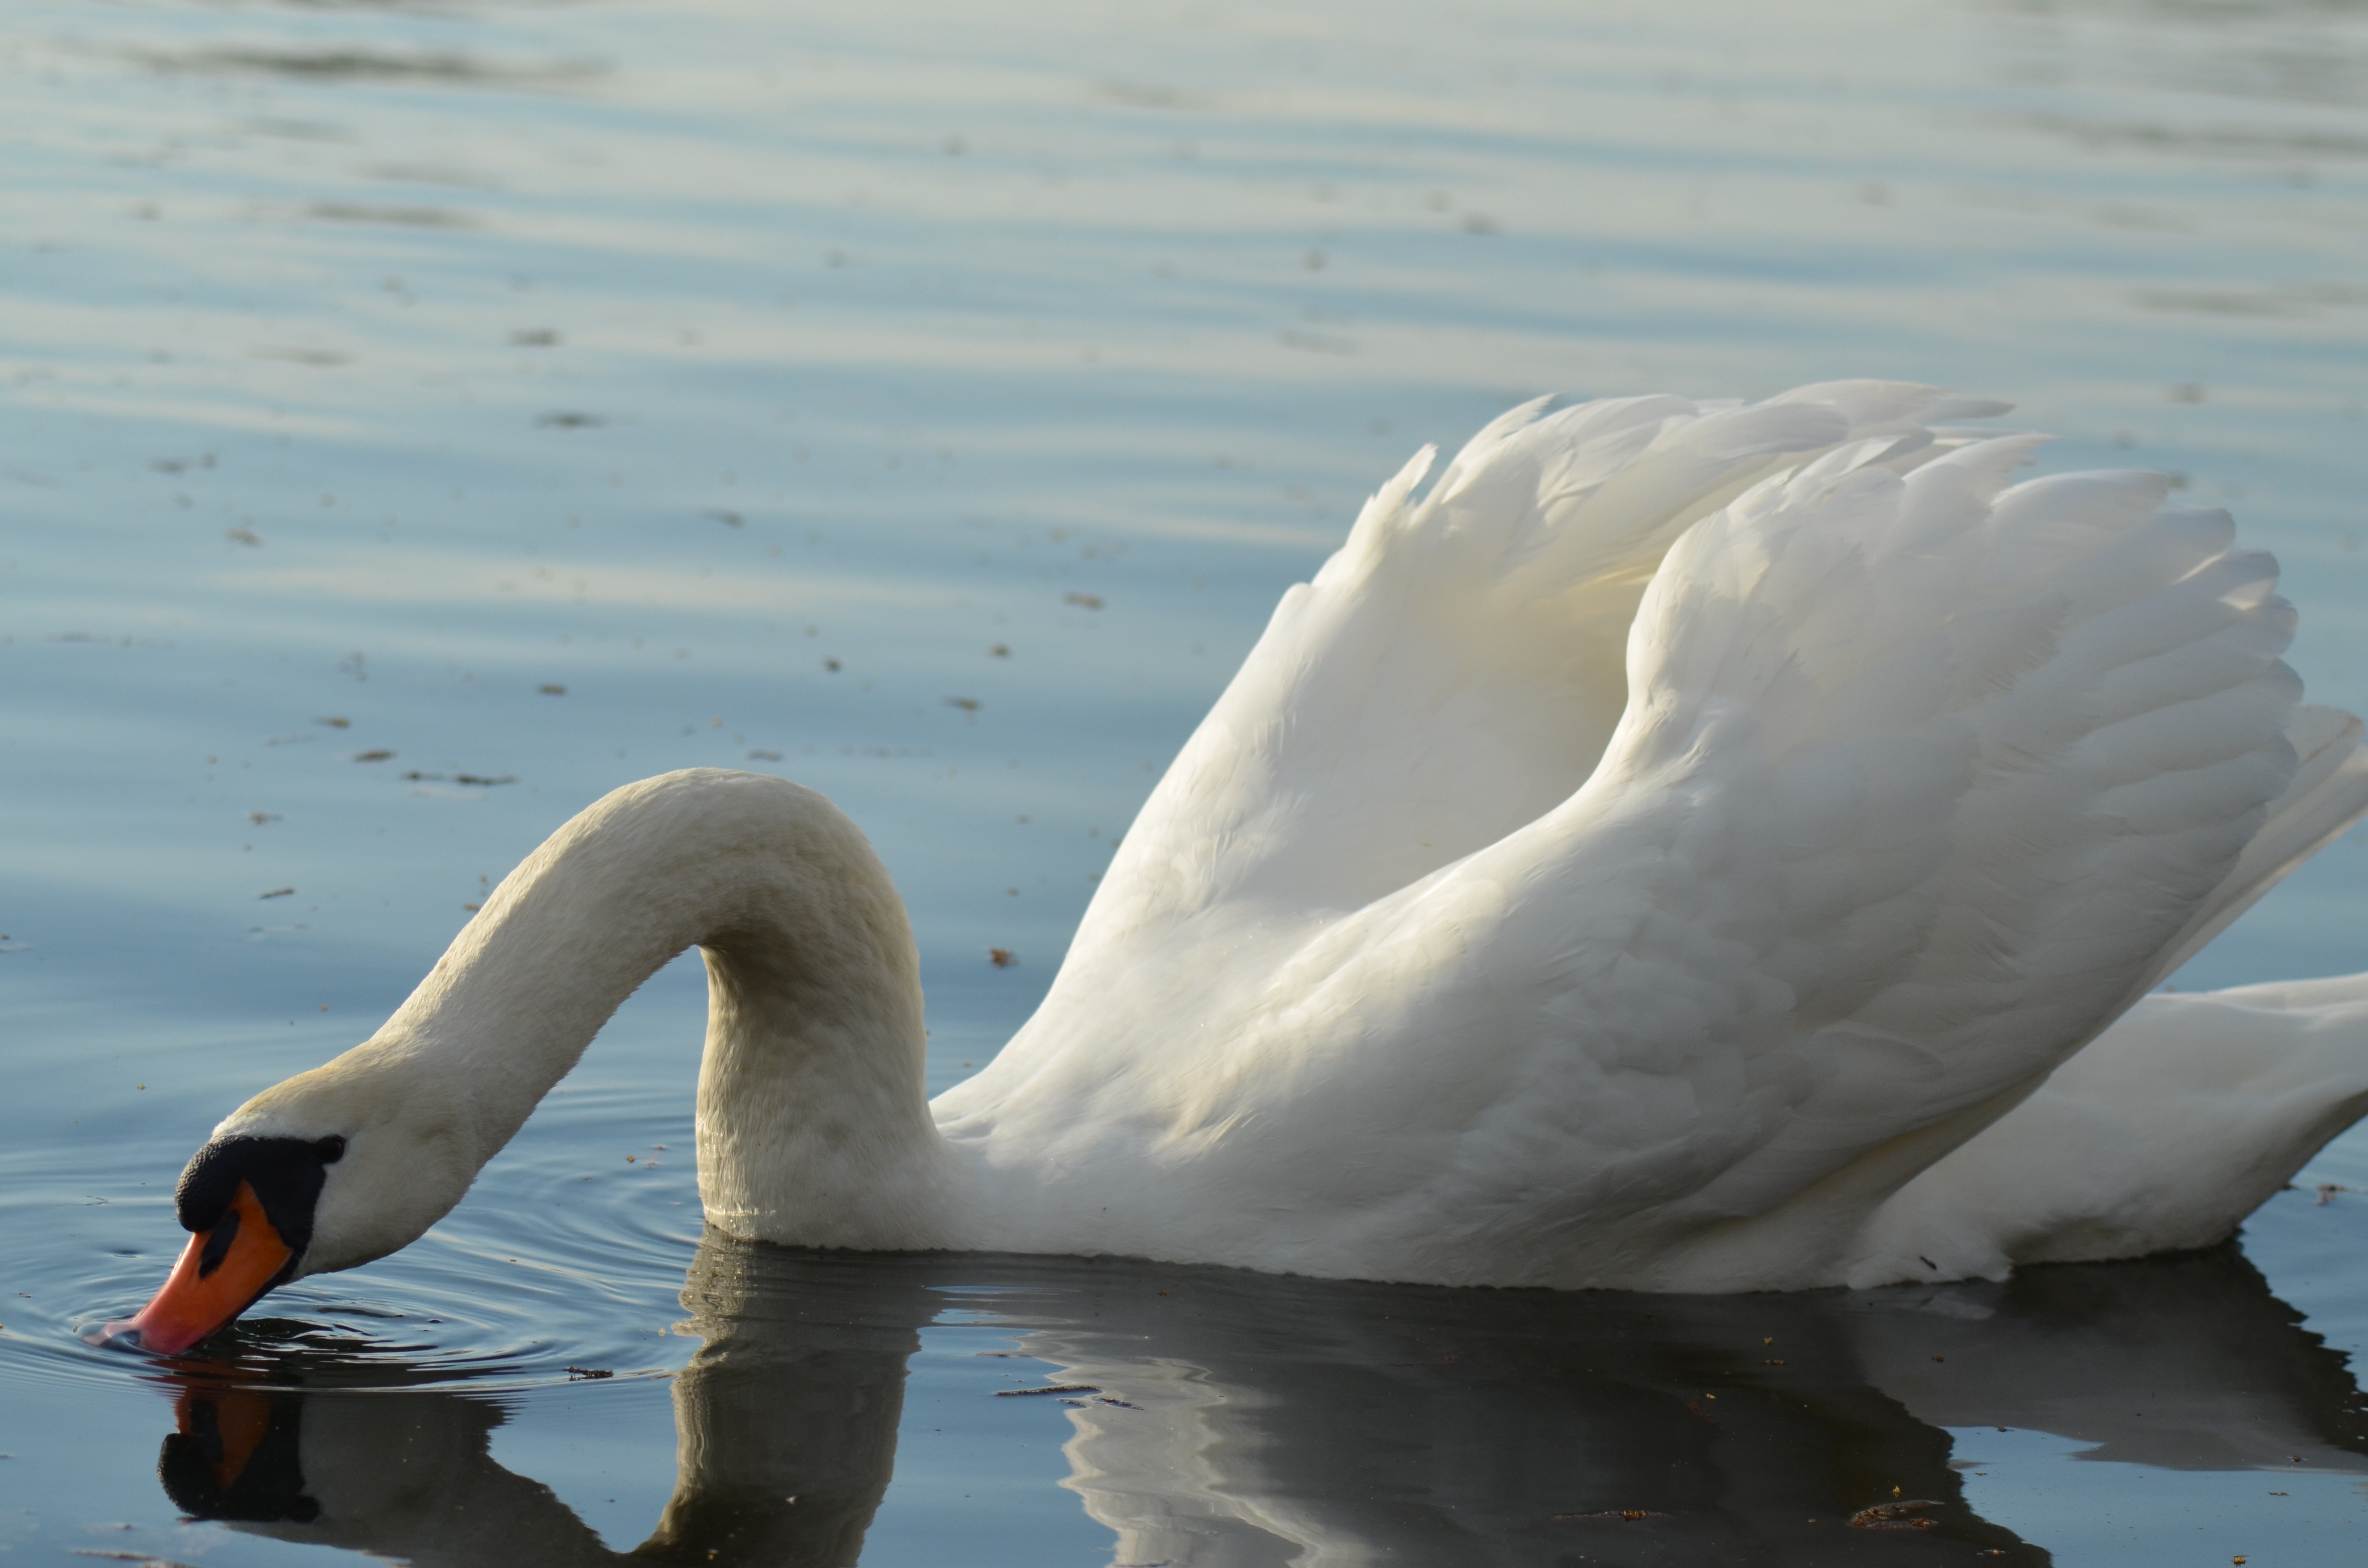
water, nature, bird, wing, white, lake, animal, pond, reflection, beak, fauna, majestic, swan, duck, feathers, animals, vertebrate, waterfowl, water bird, ducks geese and swans